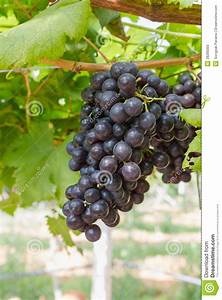
Label: grape